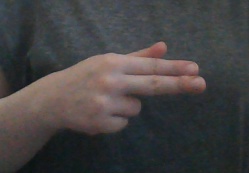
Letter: ghain